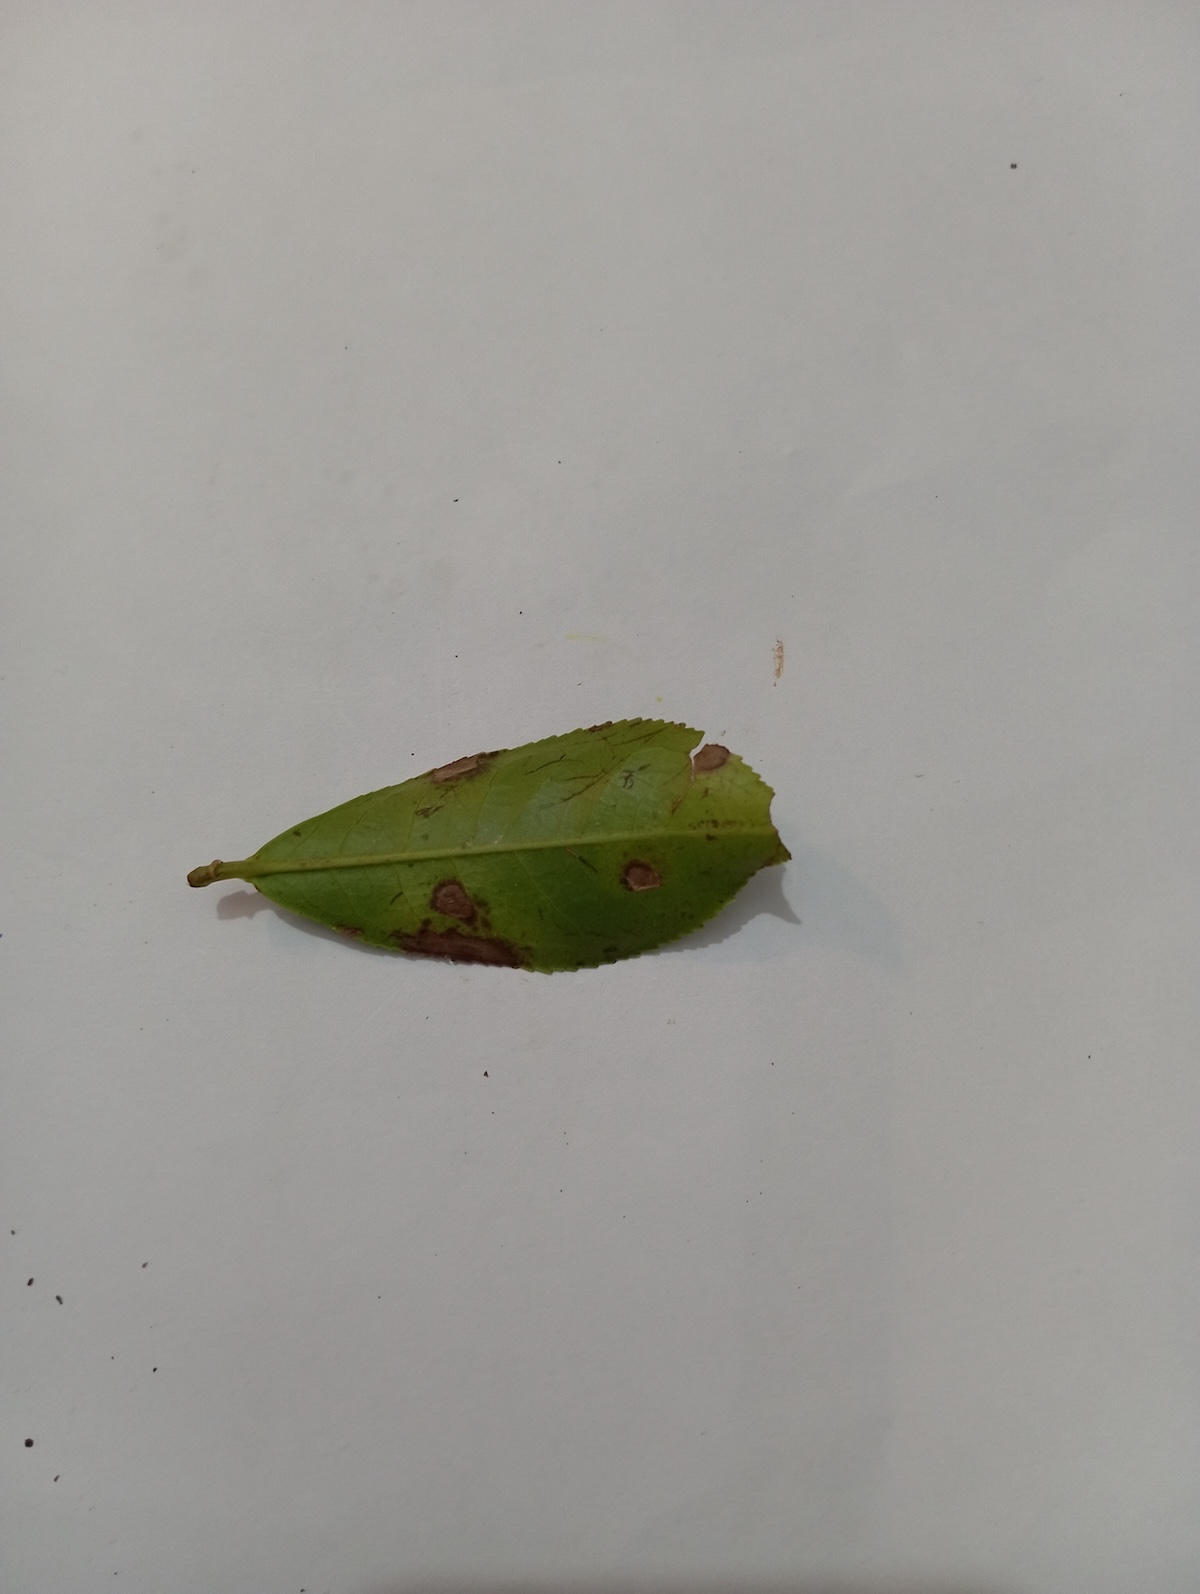
Label: Gray Blight